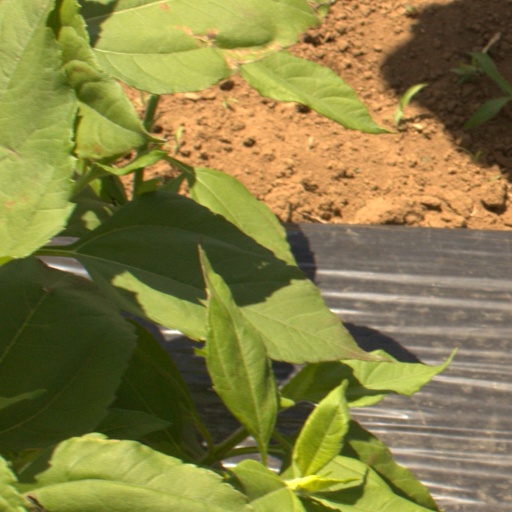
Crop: Jerusalem artichoke